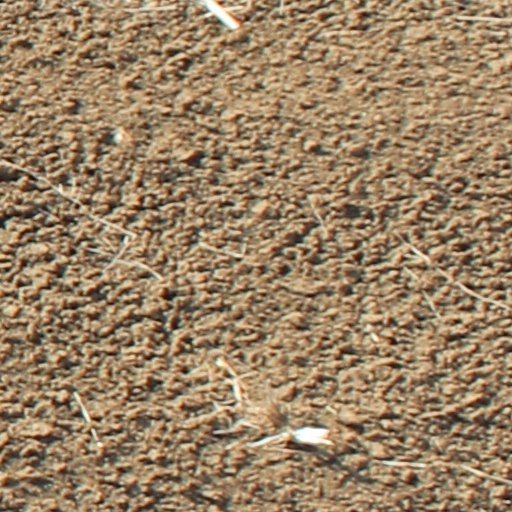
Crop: wheat